Luciano Slagveer

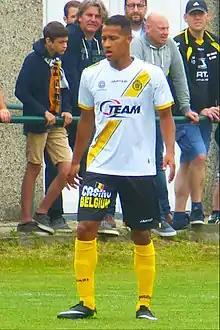
Slagveer with Lokeren in 2017

Luciano Slagveer (born 5 October 1993) is a professional footballer who plays as a winger for club TOP Oss. Born in the Netherlands, he plays for the Suriname national team.